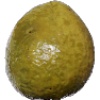
Label: guava